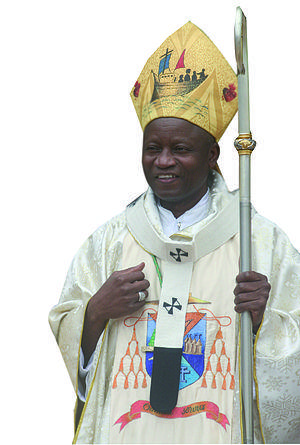
Mgr Pascal N'KOUE actuel archeveque de Parakou au Bénin.
Pascal N'Koué, né le 29 mars 1959 à Boukombé au Bénin est un évêque catholique béninois, archevêque de Parakou depuis juin 2011.